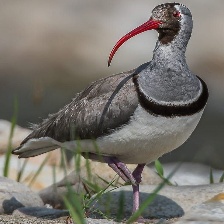
Species: IBISBILL
Scientific name: IBIDORHYNCHA STRUTHERSII